3D printing

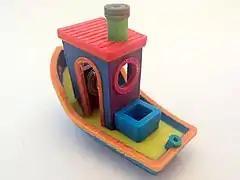
A multi-material 3DBenchy

Efforts to achieve multi-material 3D printing range from enhanced FDM-like processes like VoxelJet to novel voxel-based printing technologies like layered assembly.